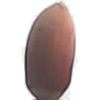
Label: hazelnut